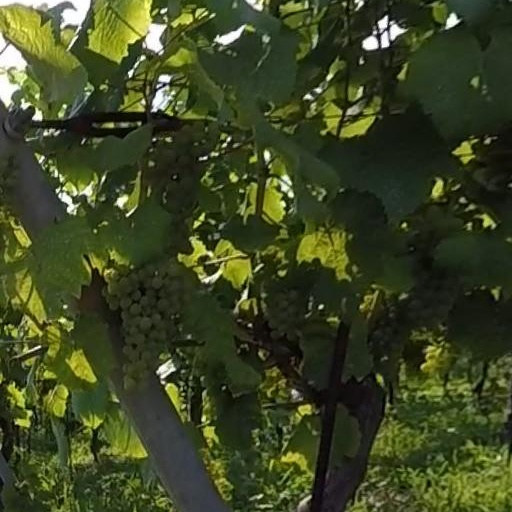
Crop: grape